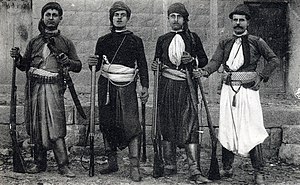
Libanonbjerget / Som et politisk navn
Bevæbnede kristne fra Libanonbjerget. Foto fra slutningen af 1800-tallet.
Libanonbjerget er en bjergkæde i Libanon. Den når i gennemsnit op i 2.500 meter over havets overflade.